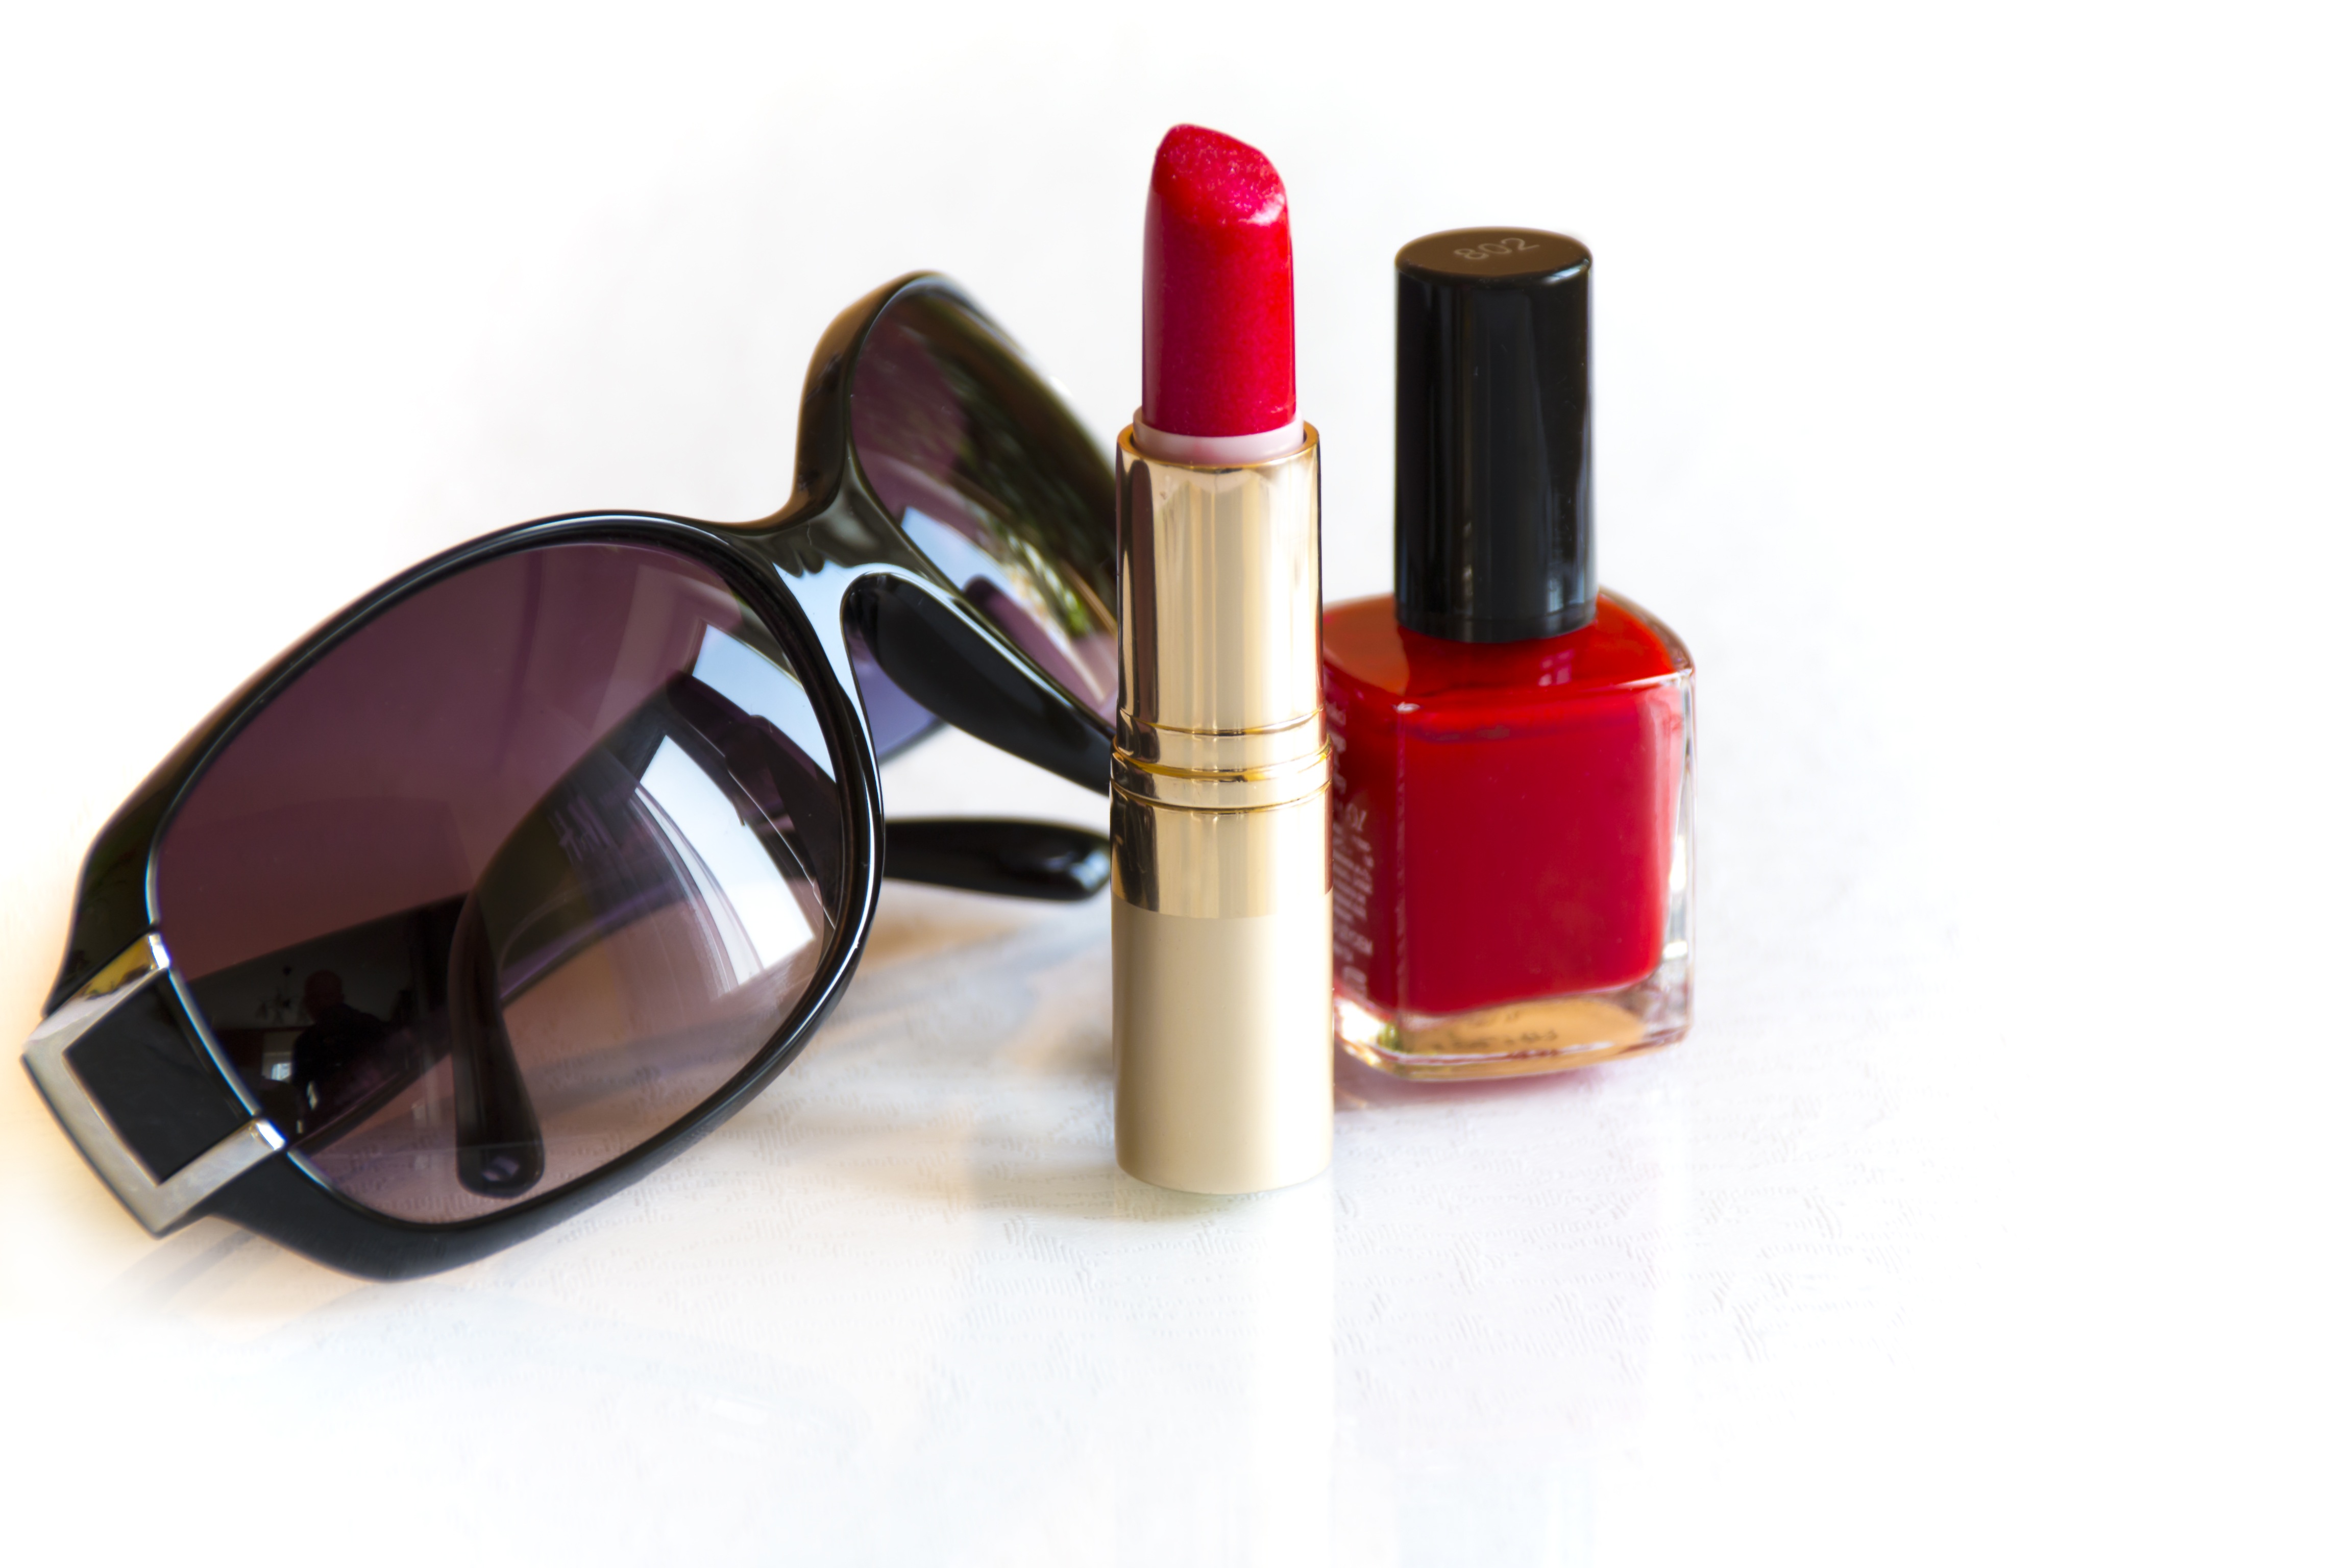
hand, romance, glass bottle, nail polish, eye, sexy, lipstick, cosmetics, sensual, lust, to the beach, red lipstick, black glasses, nail care, deep red, solar glasses, women's, woman's add ons, red varnish, before leaving home, the beguiling